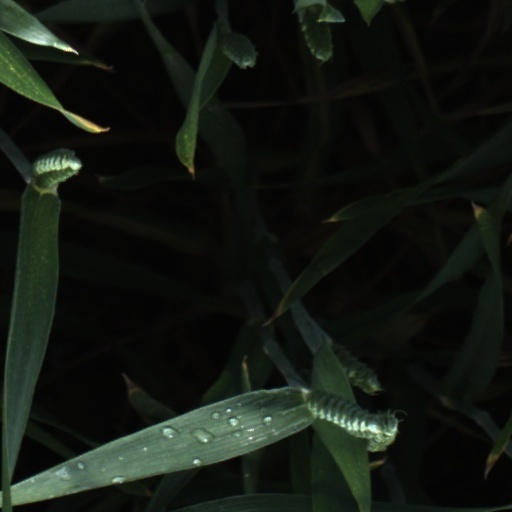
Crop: wheat